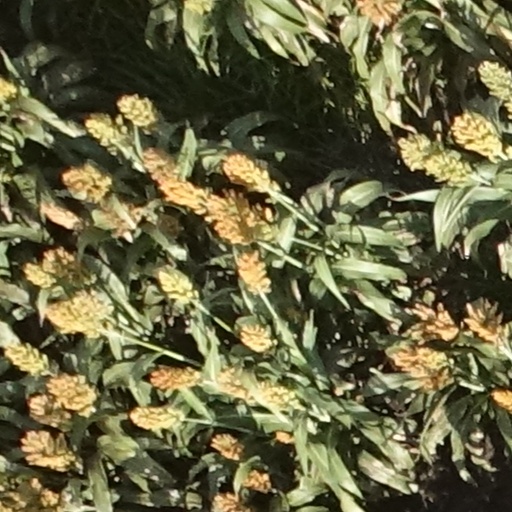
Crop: sorghum